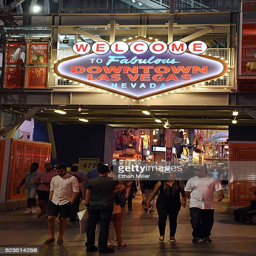
tourists walk along tourist attraction